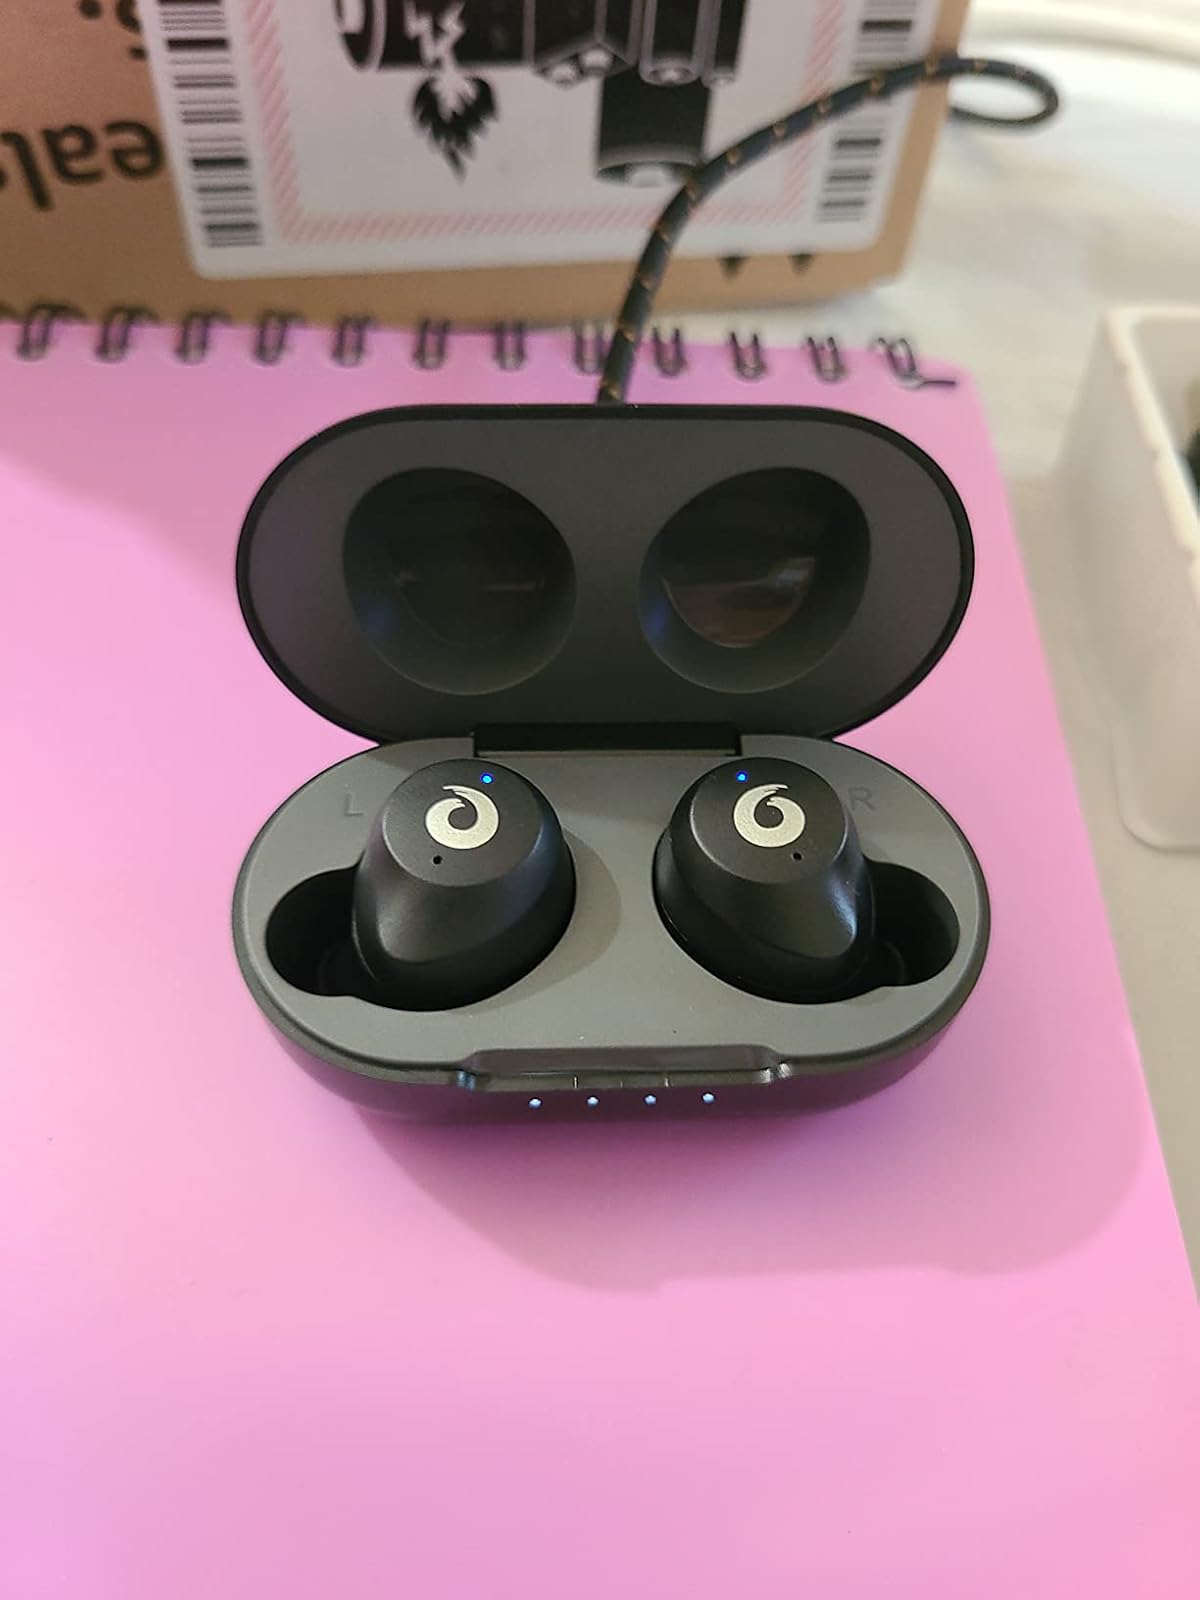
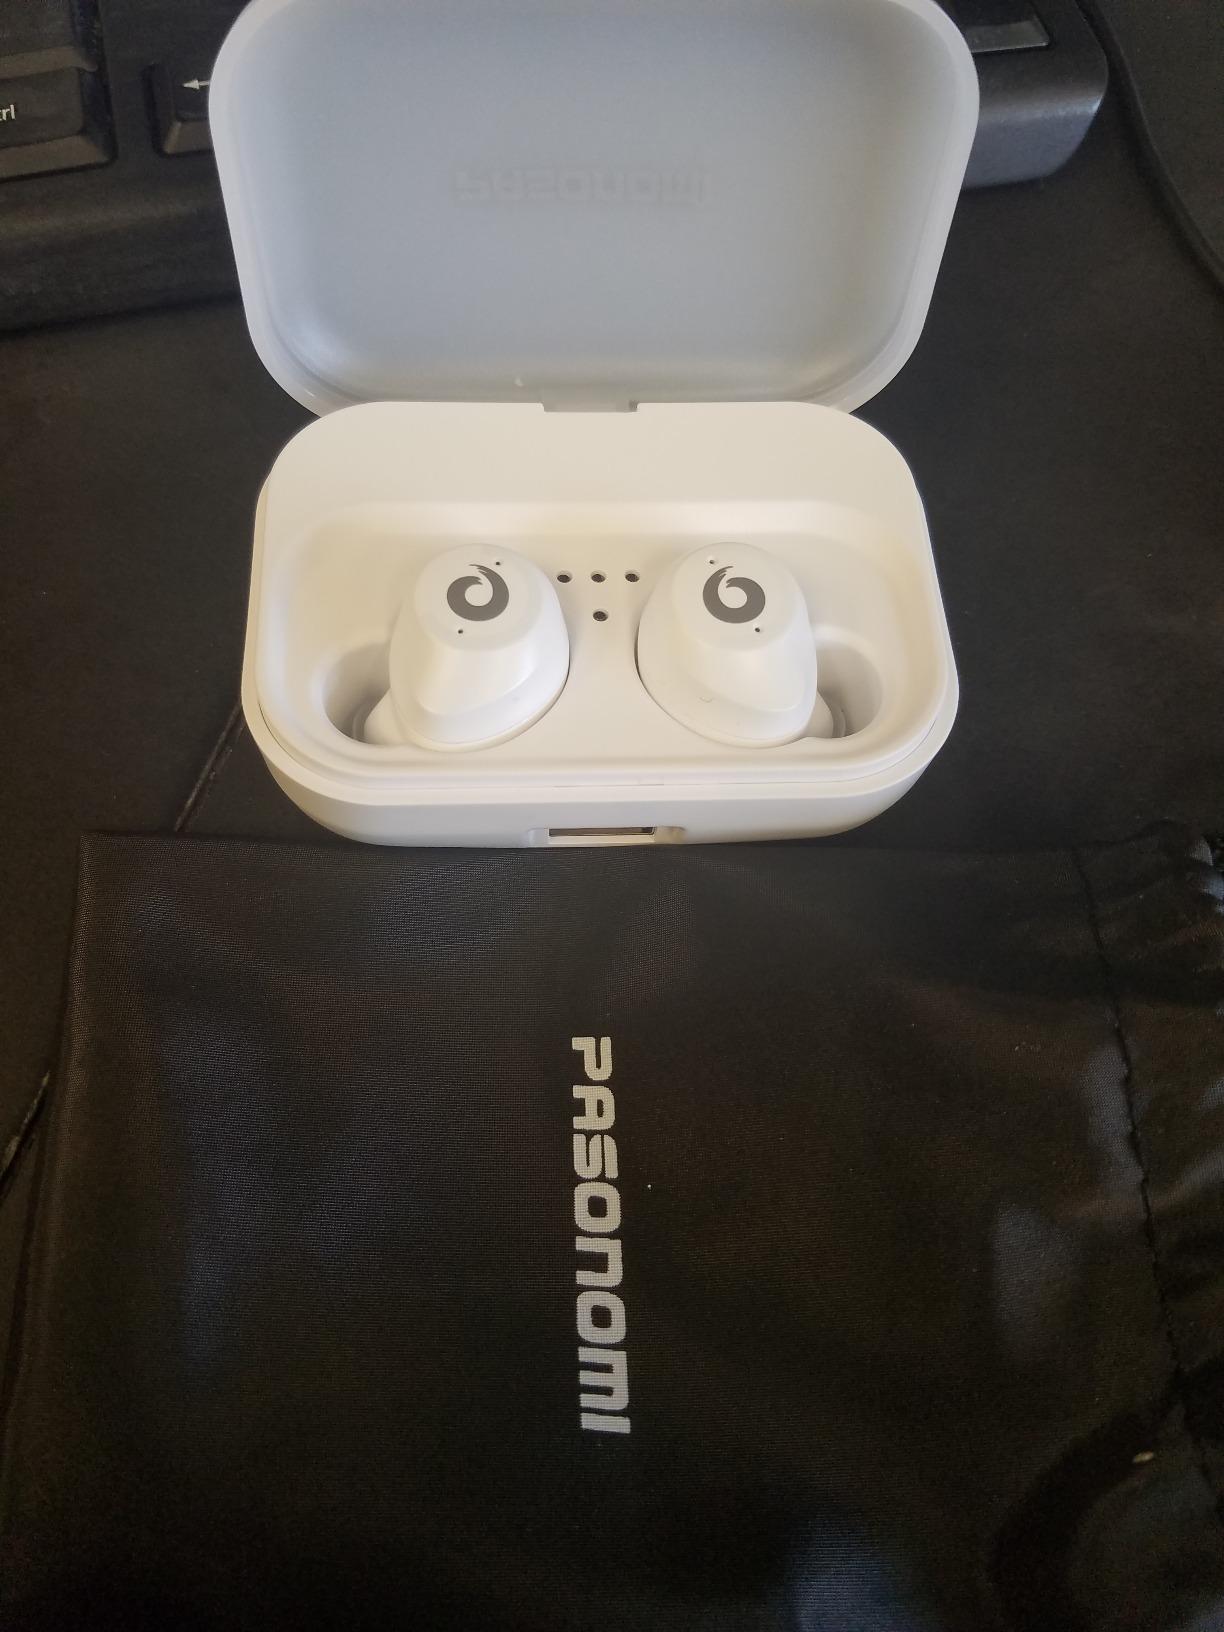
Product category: earbuds
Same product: no